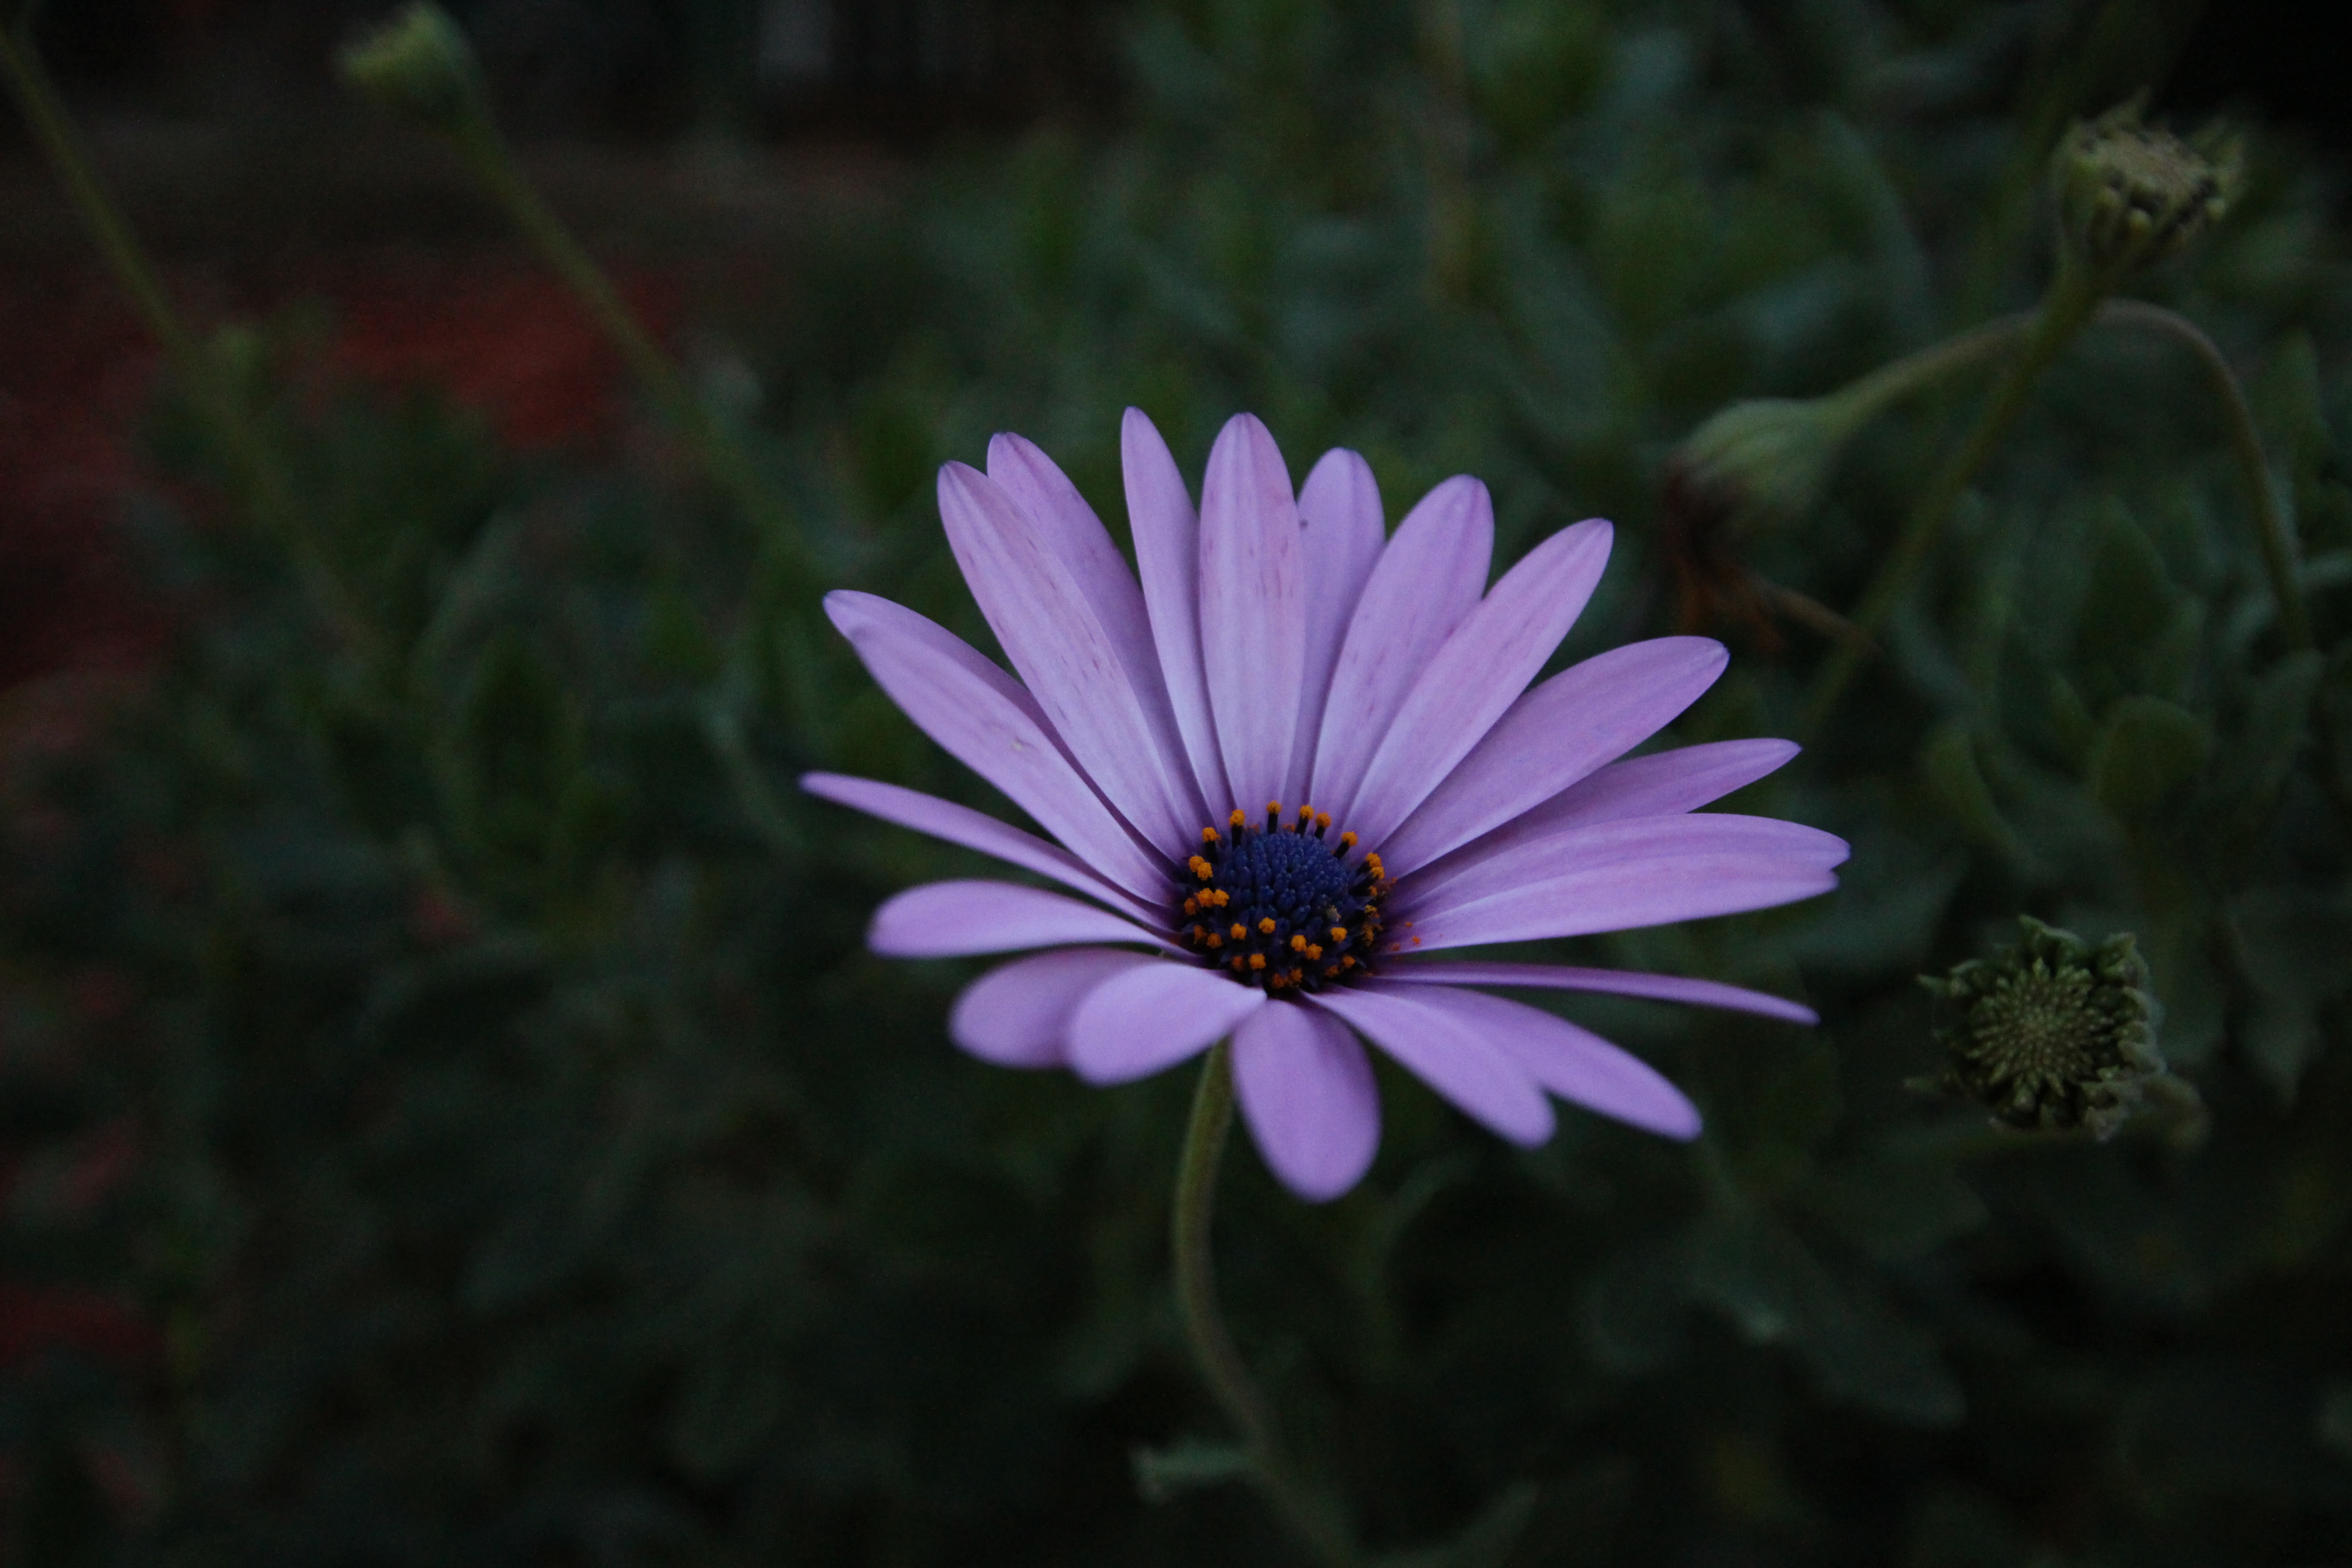
nature, blossom, plant, photography, flower, petal, daisy, darkness, botany, flora, wildflower, close up, macro photography, flowering plant, daisy family, african daisy, purple petals, deep green, land plant, garden cosmos